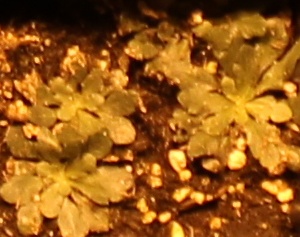
Label: Horseweed